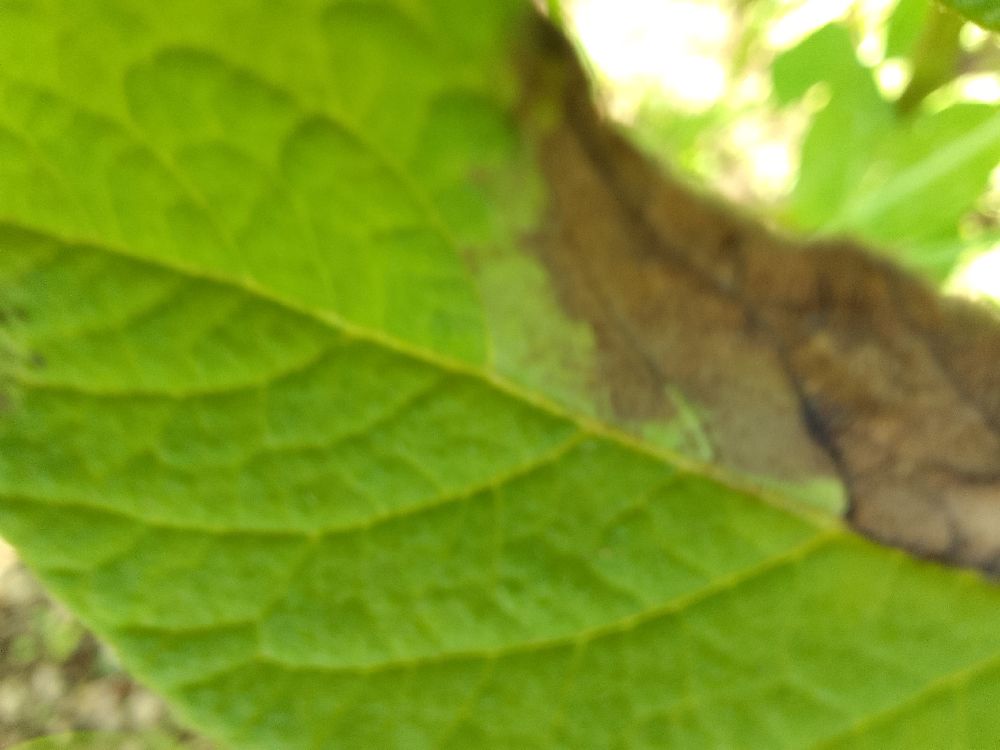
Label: Late blight